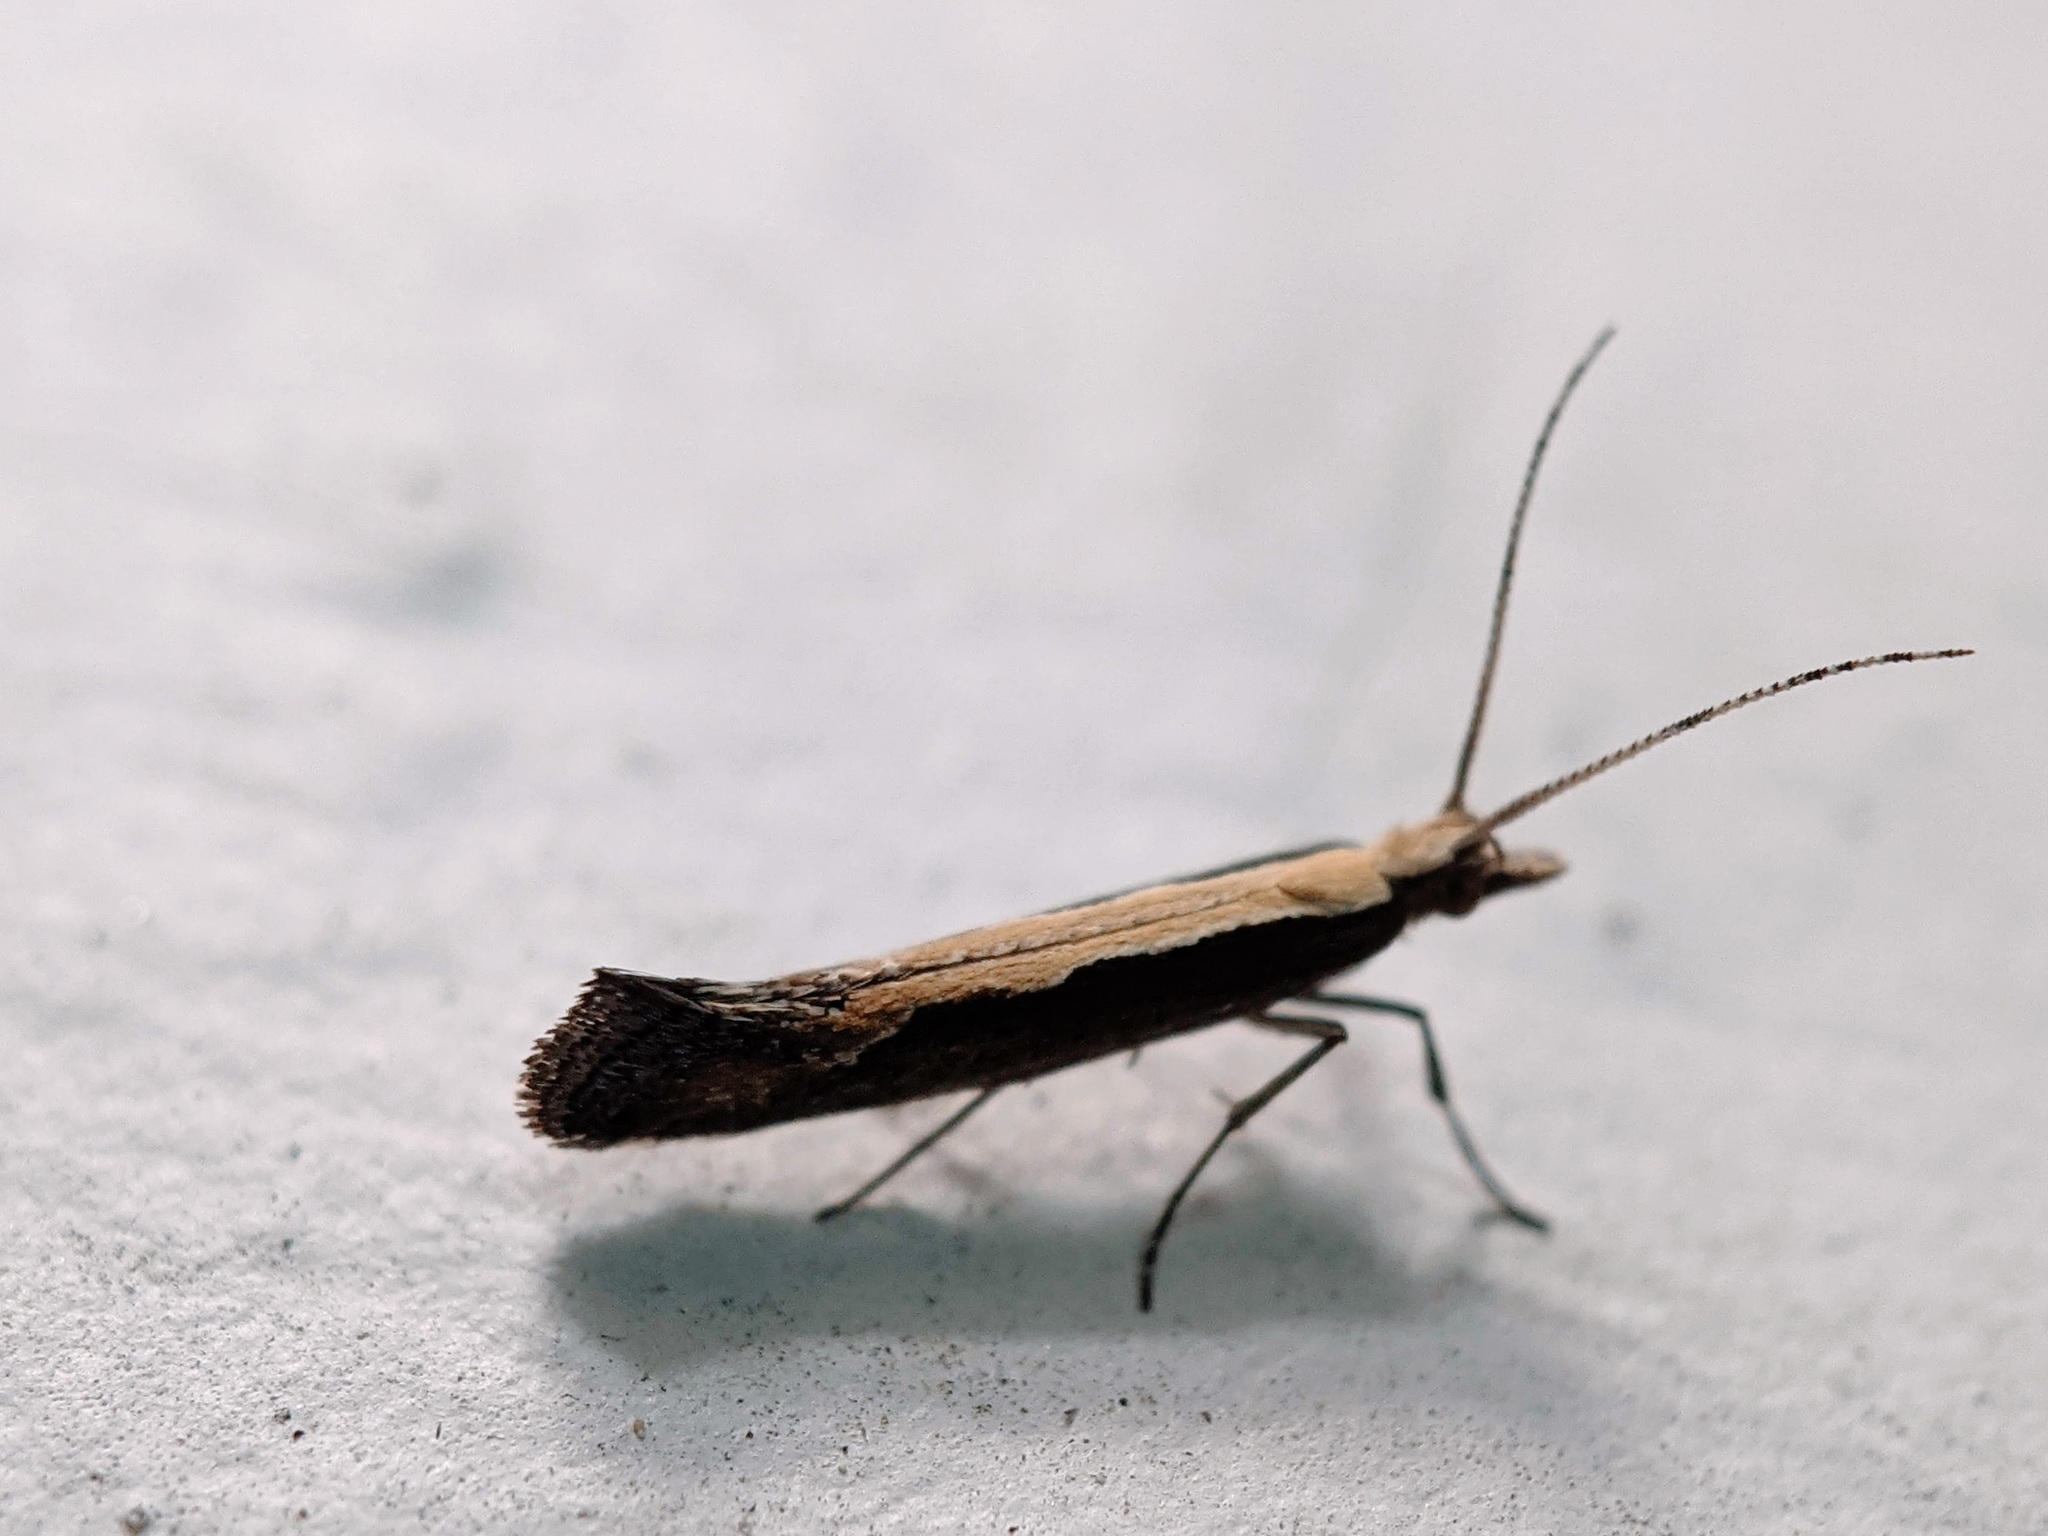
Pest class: diamondback_moth